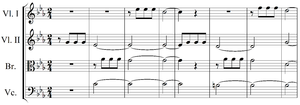
Premier thème de la 5e symphonie de Beethoven.
La symphonie nᵒ 5 en ut mineur, op. 67, dite Symphonie du Destin, a été écrite par Ludwig van Beethoven en 1805-1807 et créée le 22 décembre 1808 au Theater an der Wien de Vienne. Le compositeur a dédié l'œuvre au prince Lobkowitz et au comte Razumovsky, un diplomate russe qui avait commandé les trois quatuors à cordes de l'op. 59 à Beethoven.